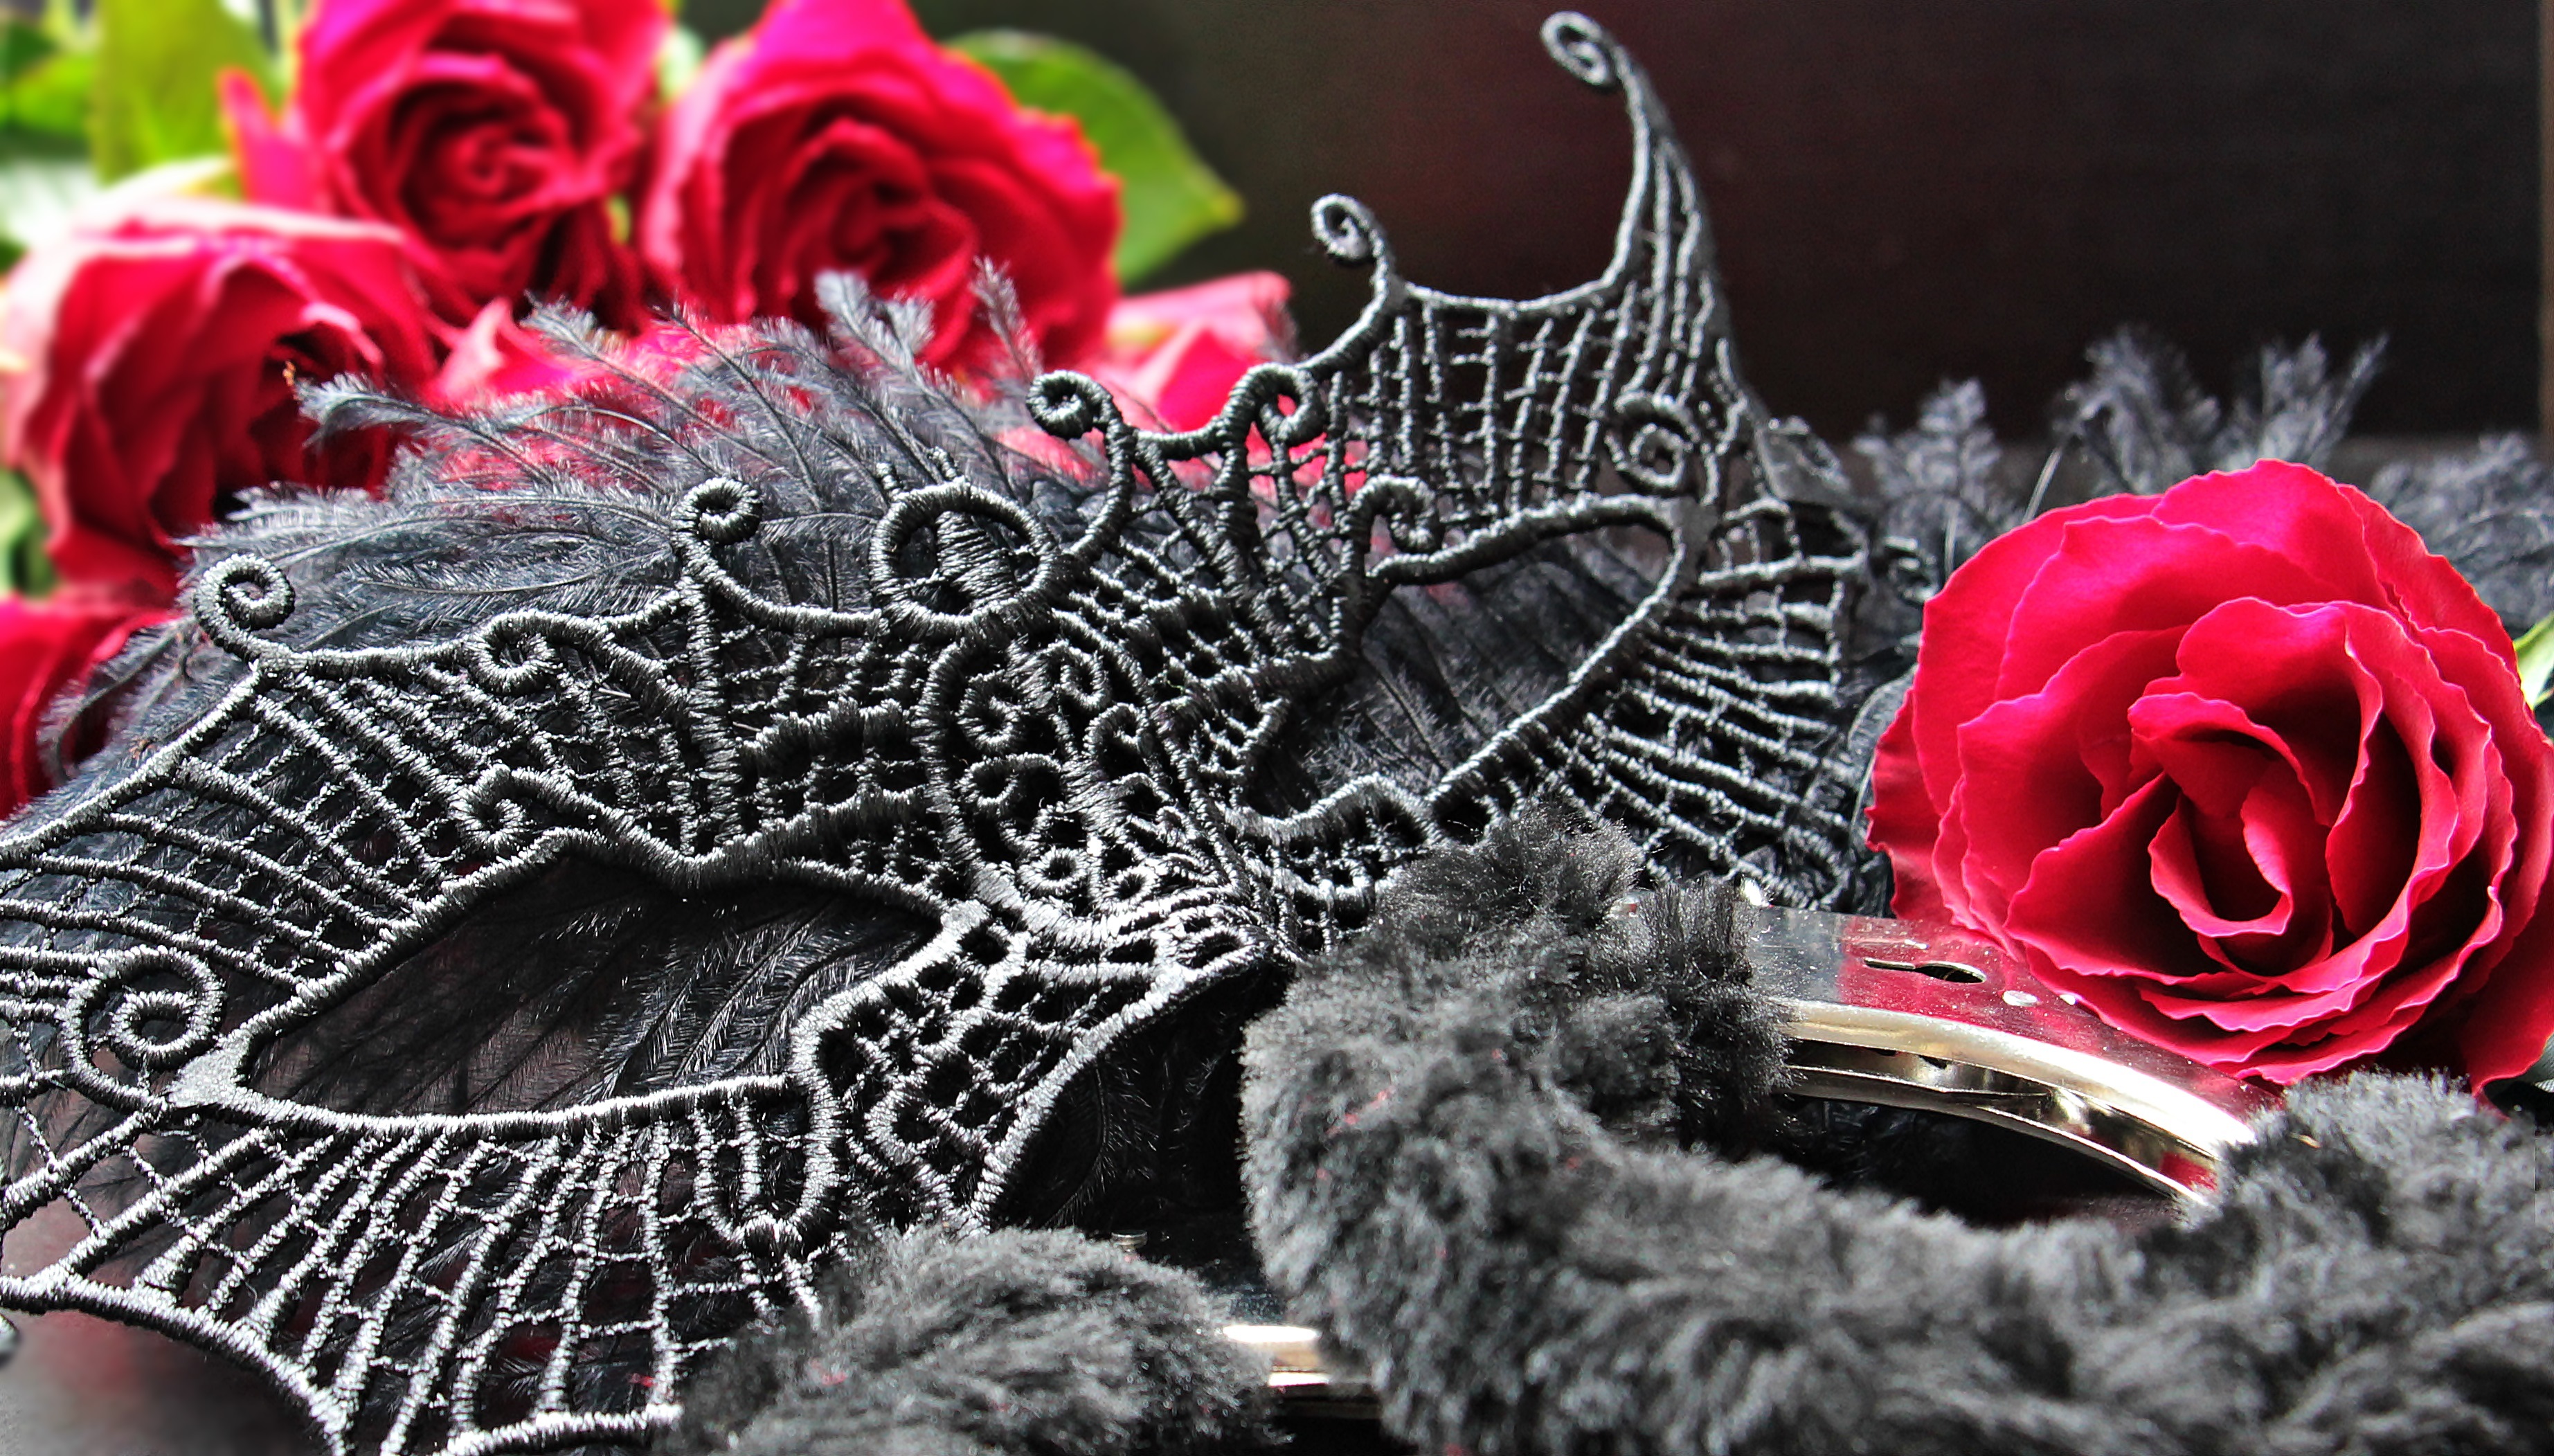
mask, handcuffs, roses, red roses, red, black, black mask, black handcuffs, erotic, seduction, mysterious, invitation, offer, invitation card, map, greeting card, fun, shackles, fantasy, sensual, temptation, seduce, sensuality